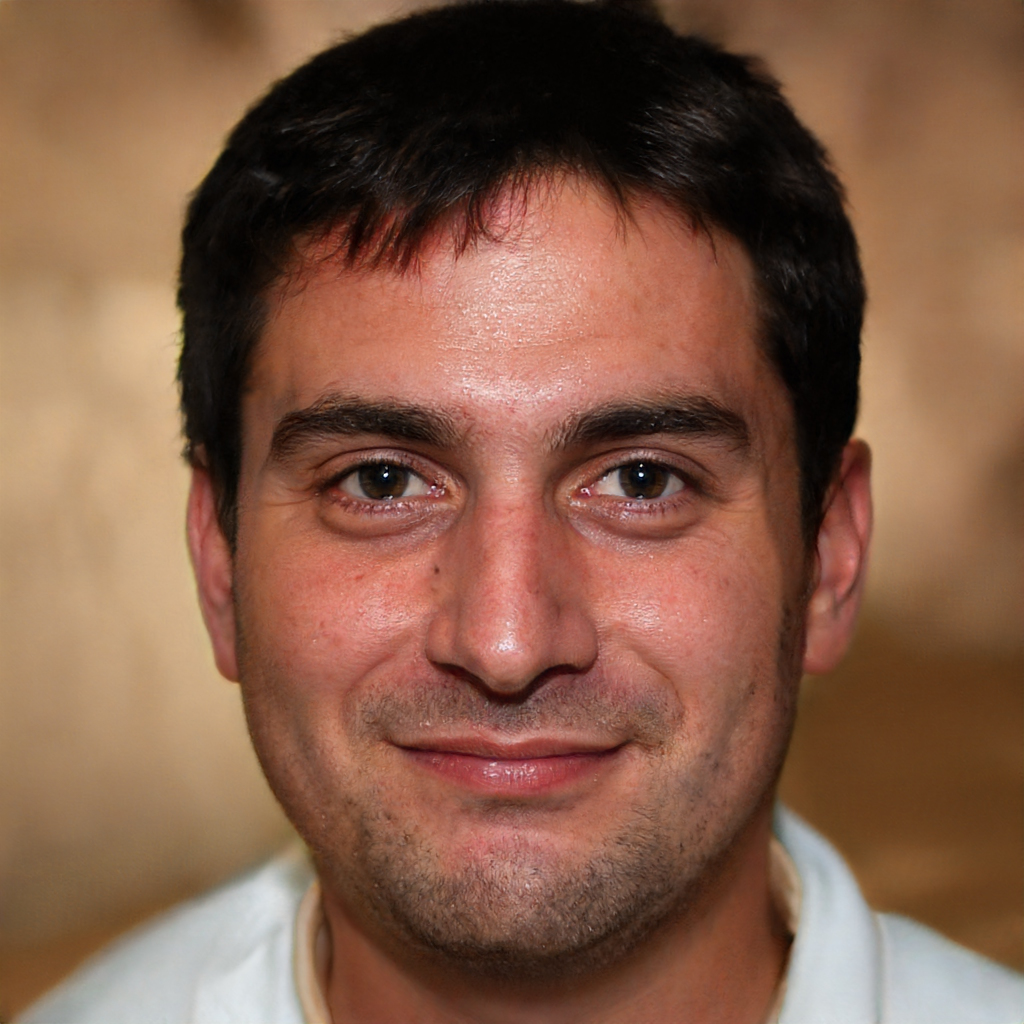
Gender: Male